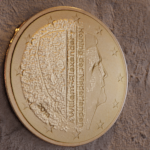
Coin value: 10cents
Country: nl
Edition: 10cen